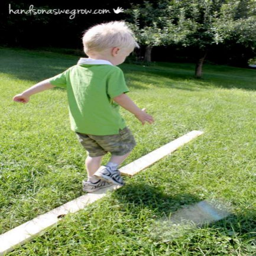
a homemade balance beam for toddlers